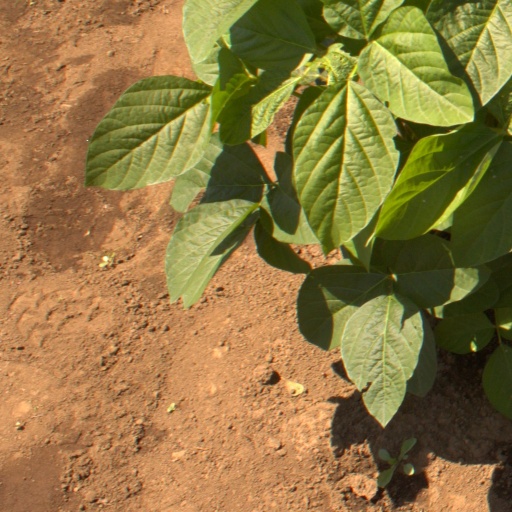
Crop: soybean